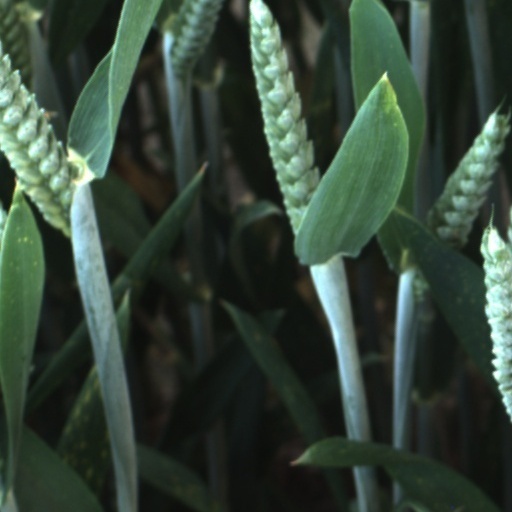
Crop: wheat